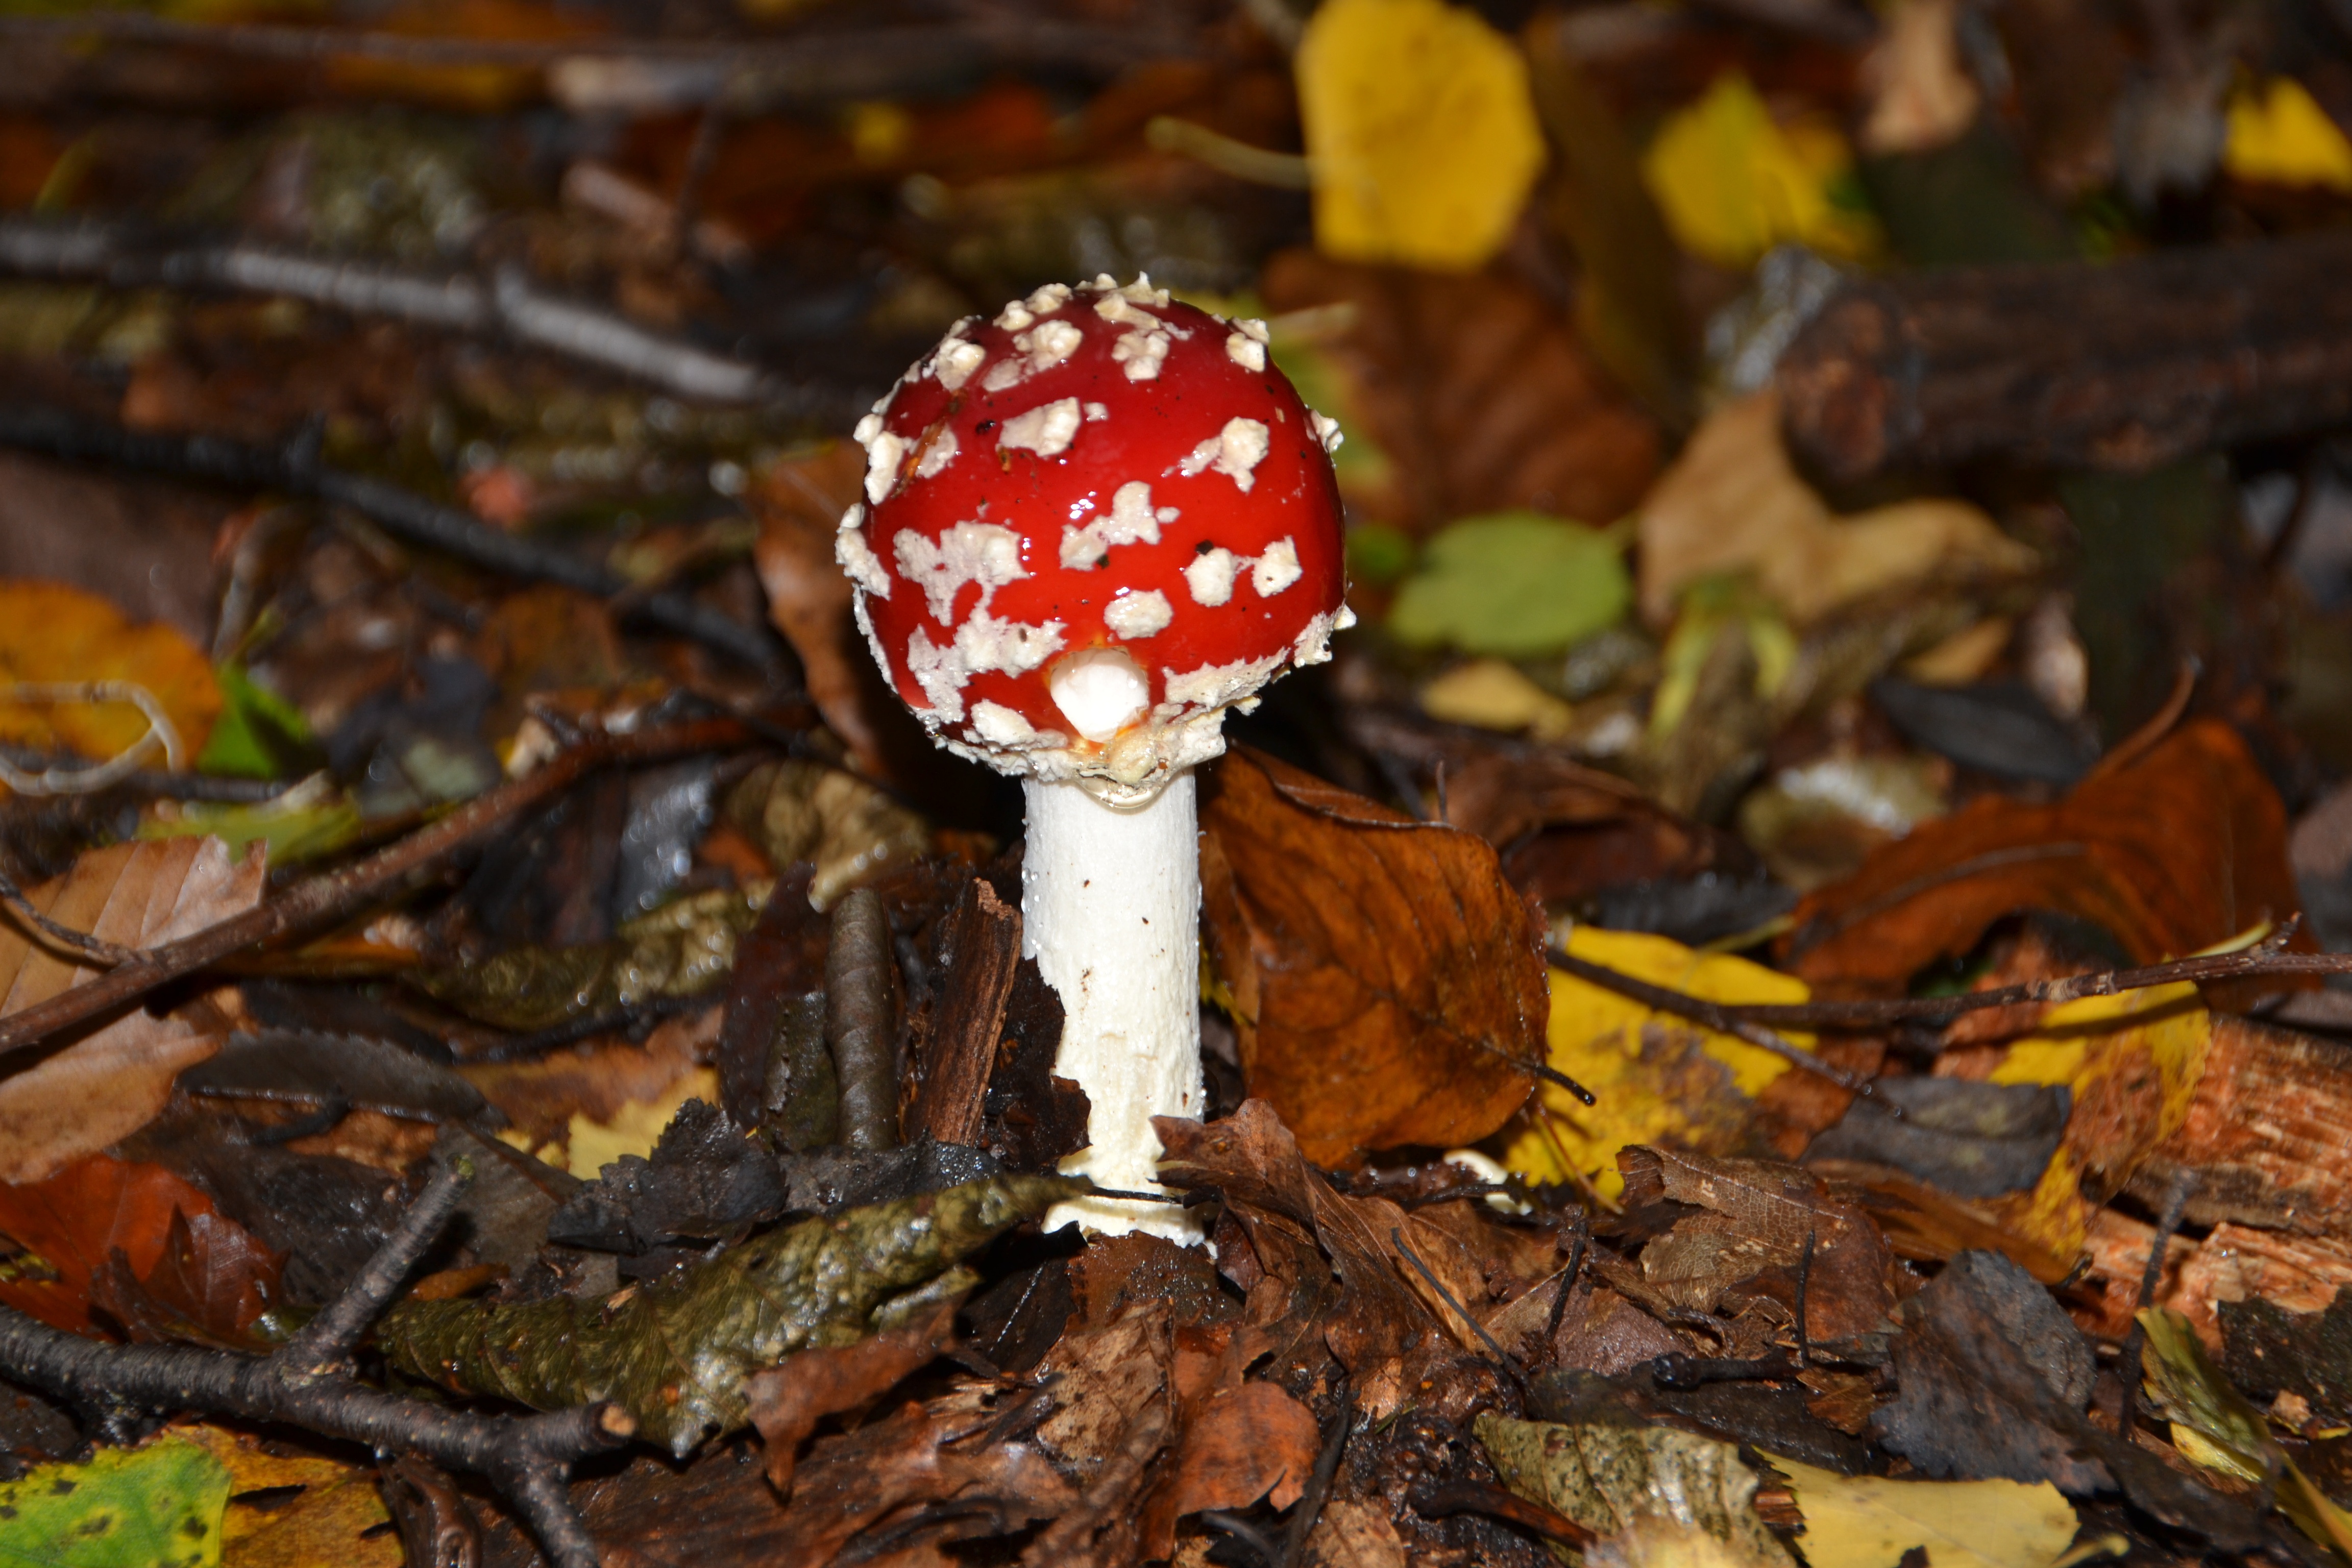
tree, nature, forest, leaf, flower, red, autumn, mushroom, flora, season, fauna, fungus, fly agaric, woodland, auriculariales, macro photography, edible mushroom, medicinal mushroom, agaricomycetes